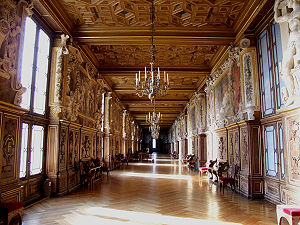
Kristina af Sverige / Rom / Drabet på Mondaldeschi
Interiør fra Fontainebleau.
Kristina Augusta var regerende dronning af Sverige fra 1632 til 1654. Hun var datter af og tronarving efter Kong Gustaf 2. Adolf. Hun var under formynderstyre med Axel Oxenstierna i spidsen fra 1632 og regerende dronning 1644-1654.